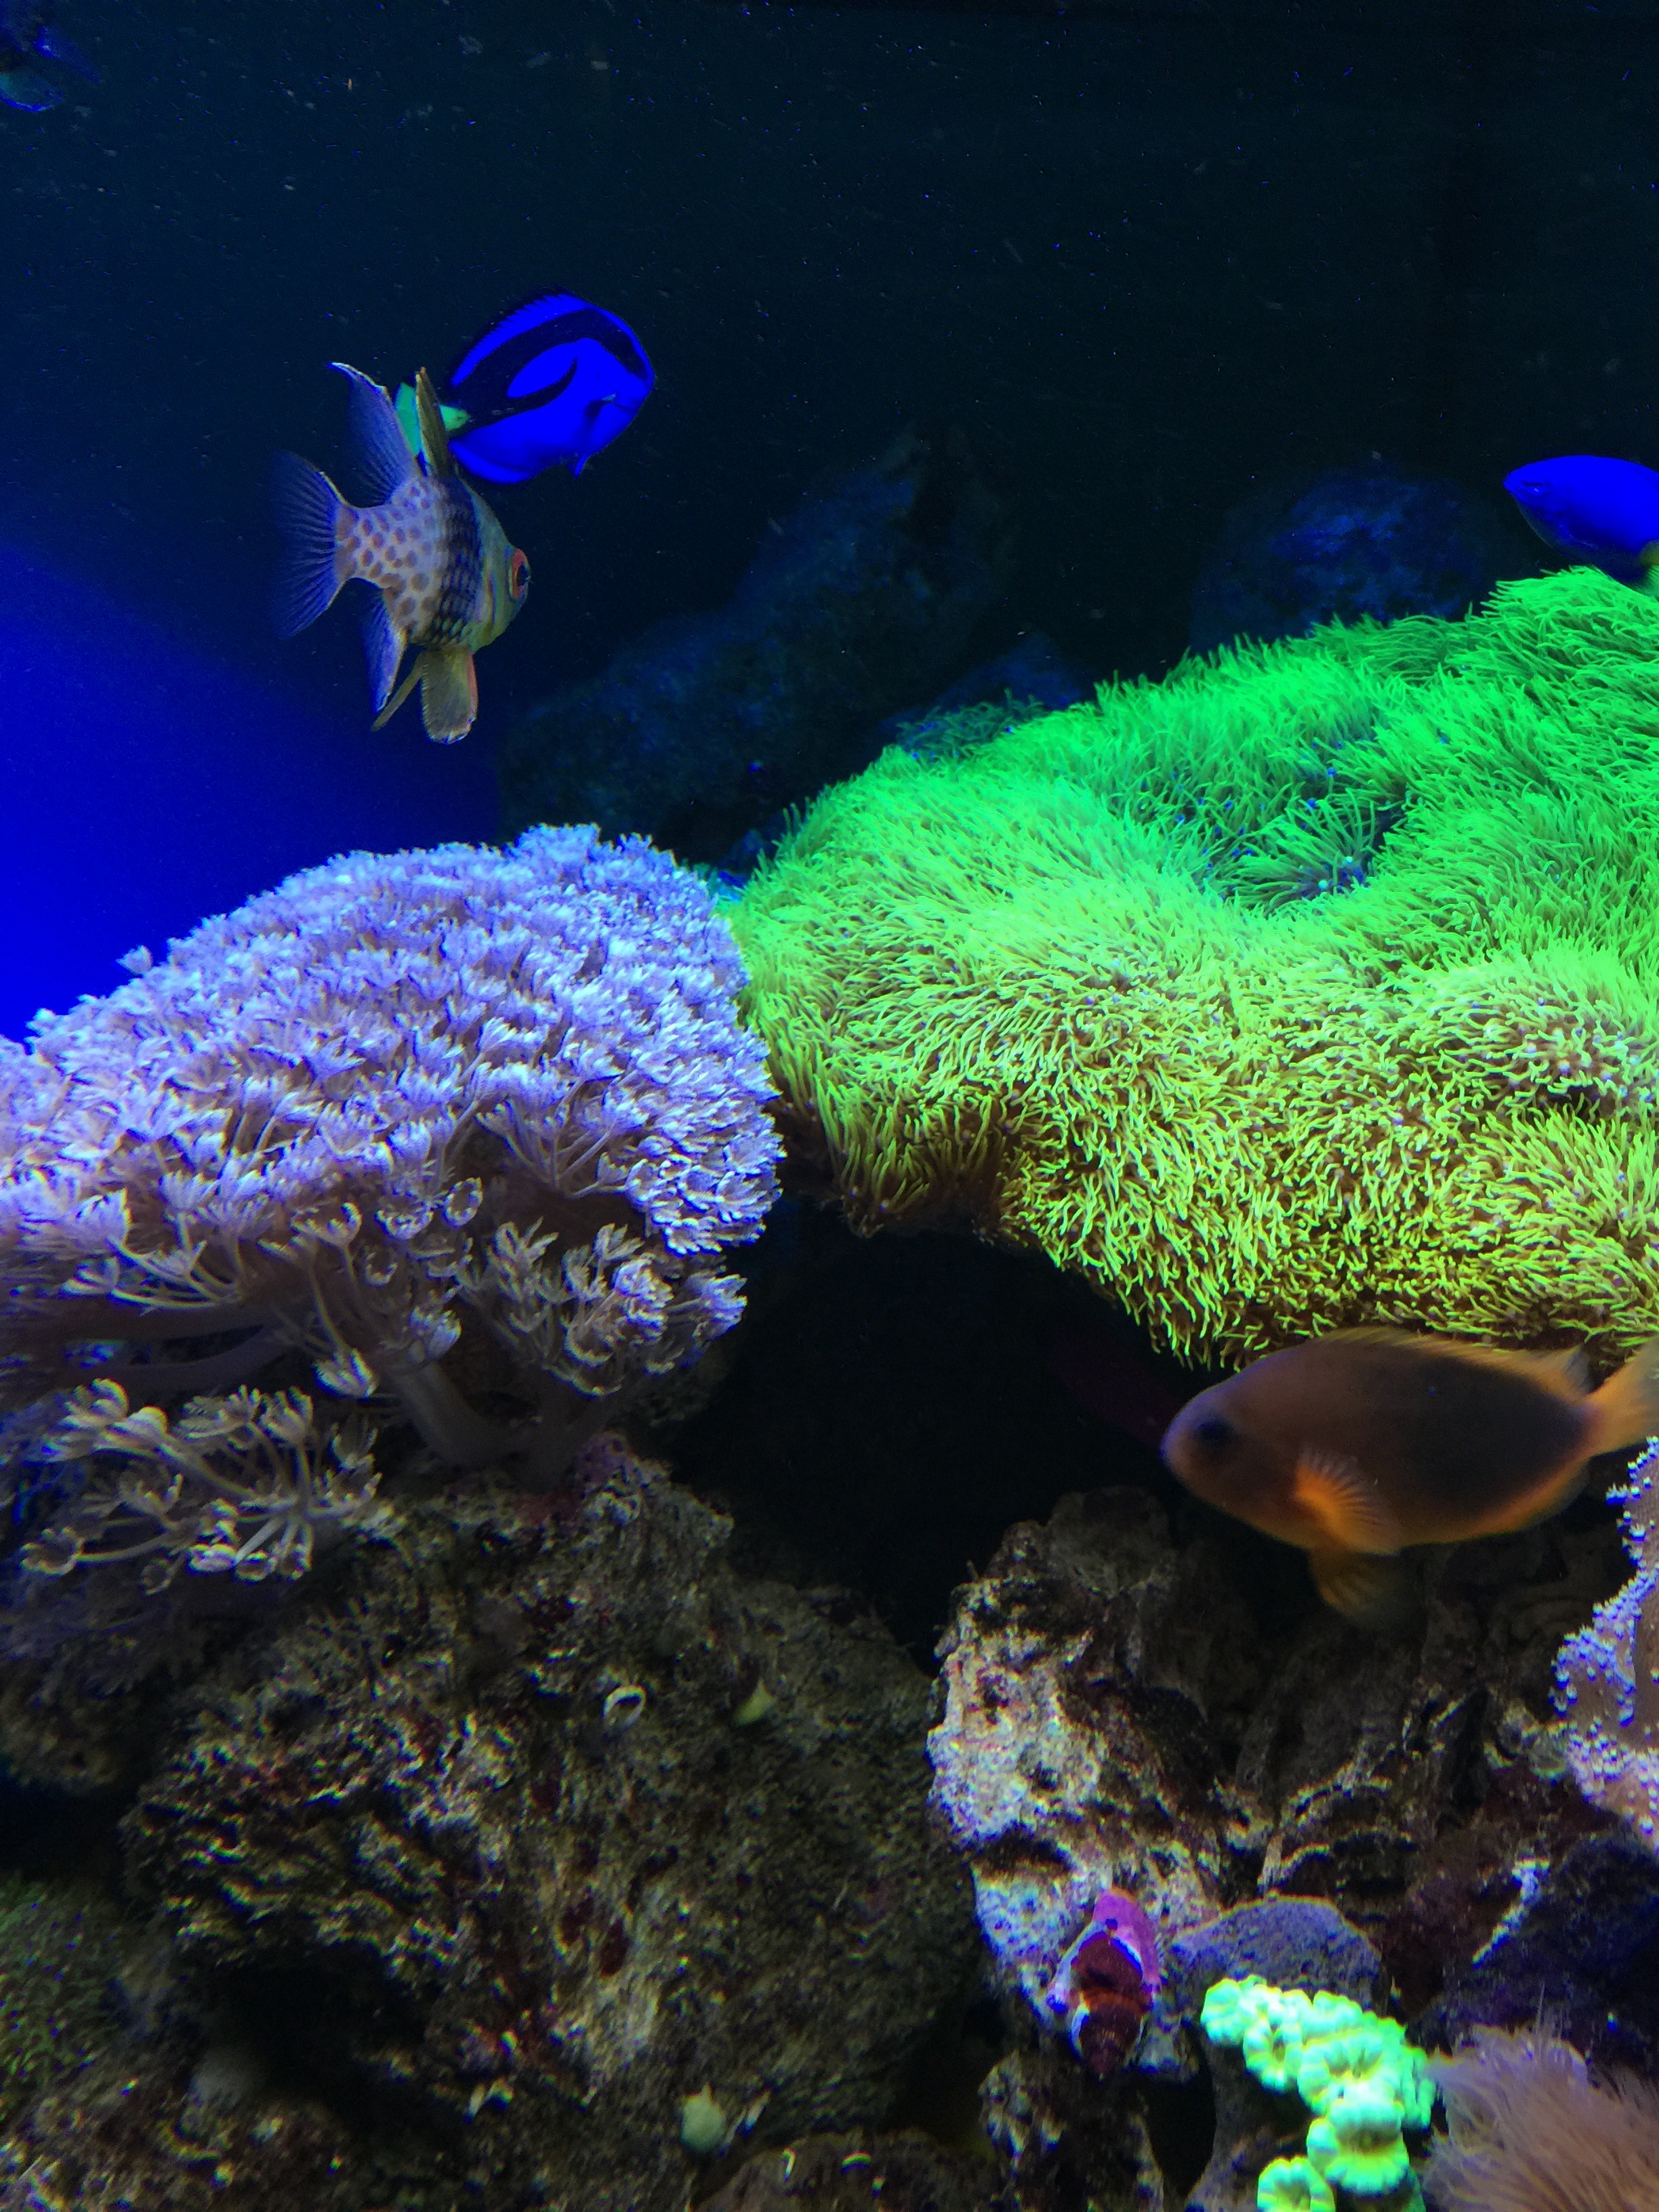
water, underwater, biology, colorful, fish, coral, coral reef, reef, aquarium, aquatic plants, organism, marine biology, coral reef fish, pomacentridae, freshwater aquarium, aquarium lighting